China National Highway 212

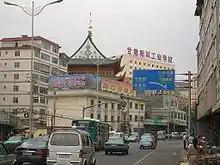
Near the start of G212 in Lanzhou

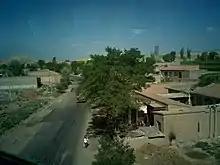
Near Zhongpu Town, Lintao County

China National Highway 212 (G212) runs from Lanzhou in Gansu to Chongqing. It was originally 1302 kilometres in length. In the 2013 National Highway Network Planning it was extended to Longbang, Guangxi, on the border with Vietnam. After the extension, the length is circa .